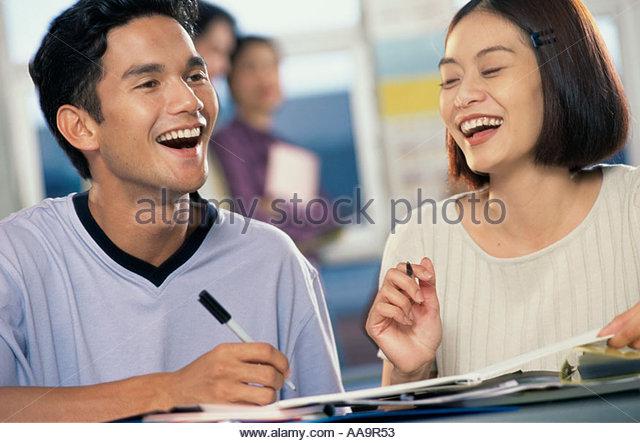
teenage students laughing in a class
Relation: Visible